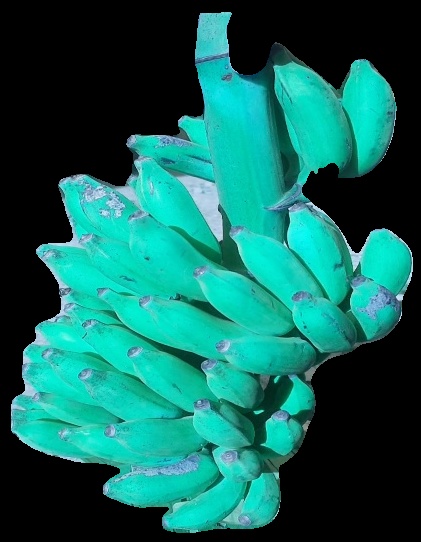
Variety: elakki-bale
Grade: grade3